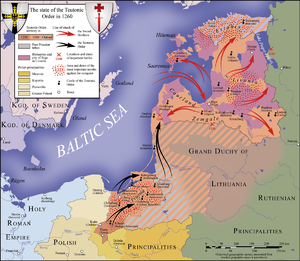
Slaget ved Durbė
Den Tyske Ordensstat i 1260
Slaget ved Durbė var et middelalderligt slag udkæmpet i nærheden af Durbe, 23 km øst for Liepāja, i det nuværende Letland som en del af de liviske korstog. Den 13. juli 1260 vandt Žemaitija en afgørende sejr over den Tyske Ordens og Den Liviske Ordens fælles styrker. 150 riddere blev dræbt, herunder den liviske ordensmester Burchard von Hornhausen og tyske ordensmarskal Henrik Botel. Det var langt det største nederlag, riddere i Baltikum led i 1200-tallet. I det næststørste nederlag, Slaget ved Aizkraukle, blev 71 riddere dræbt. Slaget inspirerede til den Store preussiske opstand, til det semgaliske oprør og kurlændernes oprør. Kampen resulterede i tabet af omkring 20 års liviske erobringer, og det tog omkring tredive år for den Liviske Orden at genoprette kontrollen.